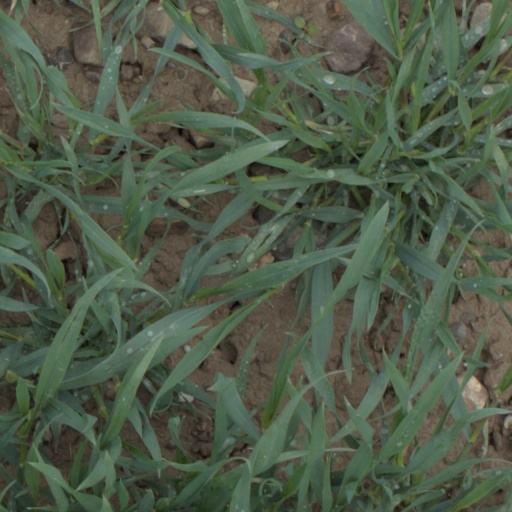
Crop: wheat